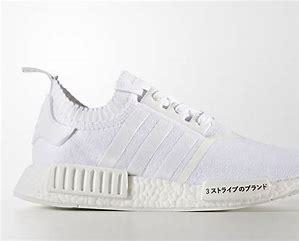
Brand: Adidas
Model: NMD_R1 Pk